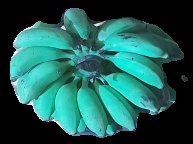
Variety: elakki-bale
Grade: grade3